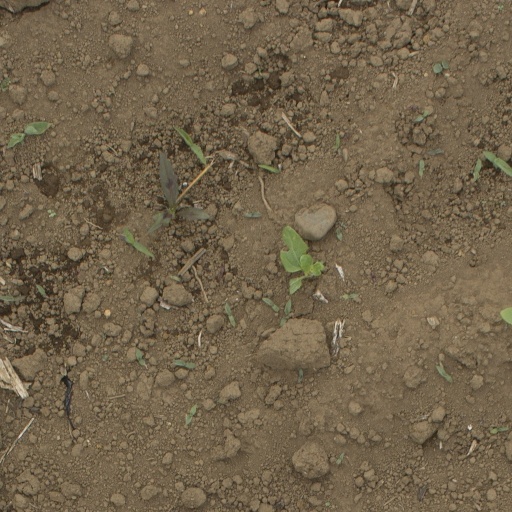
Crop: Jerusalem artichoke